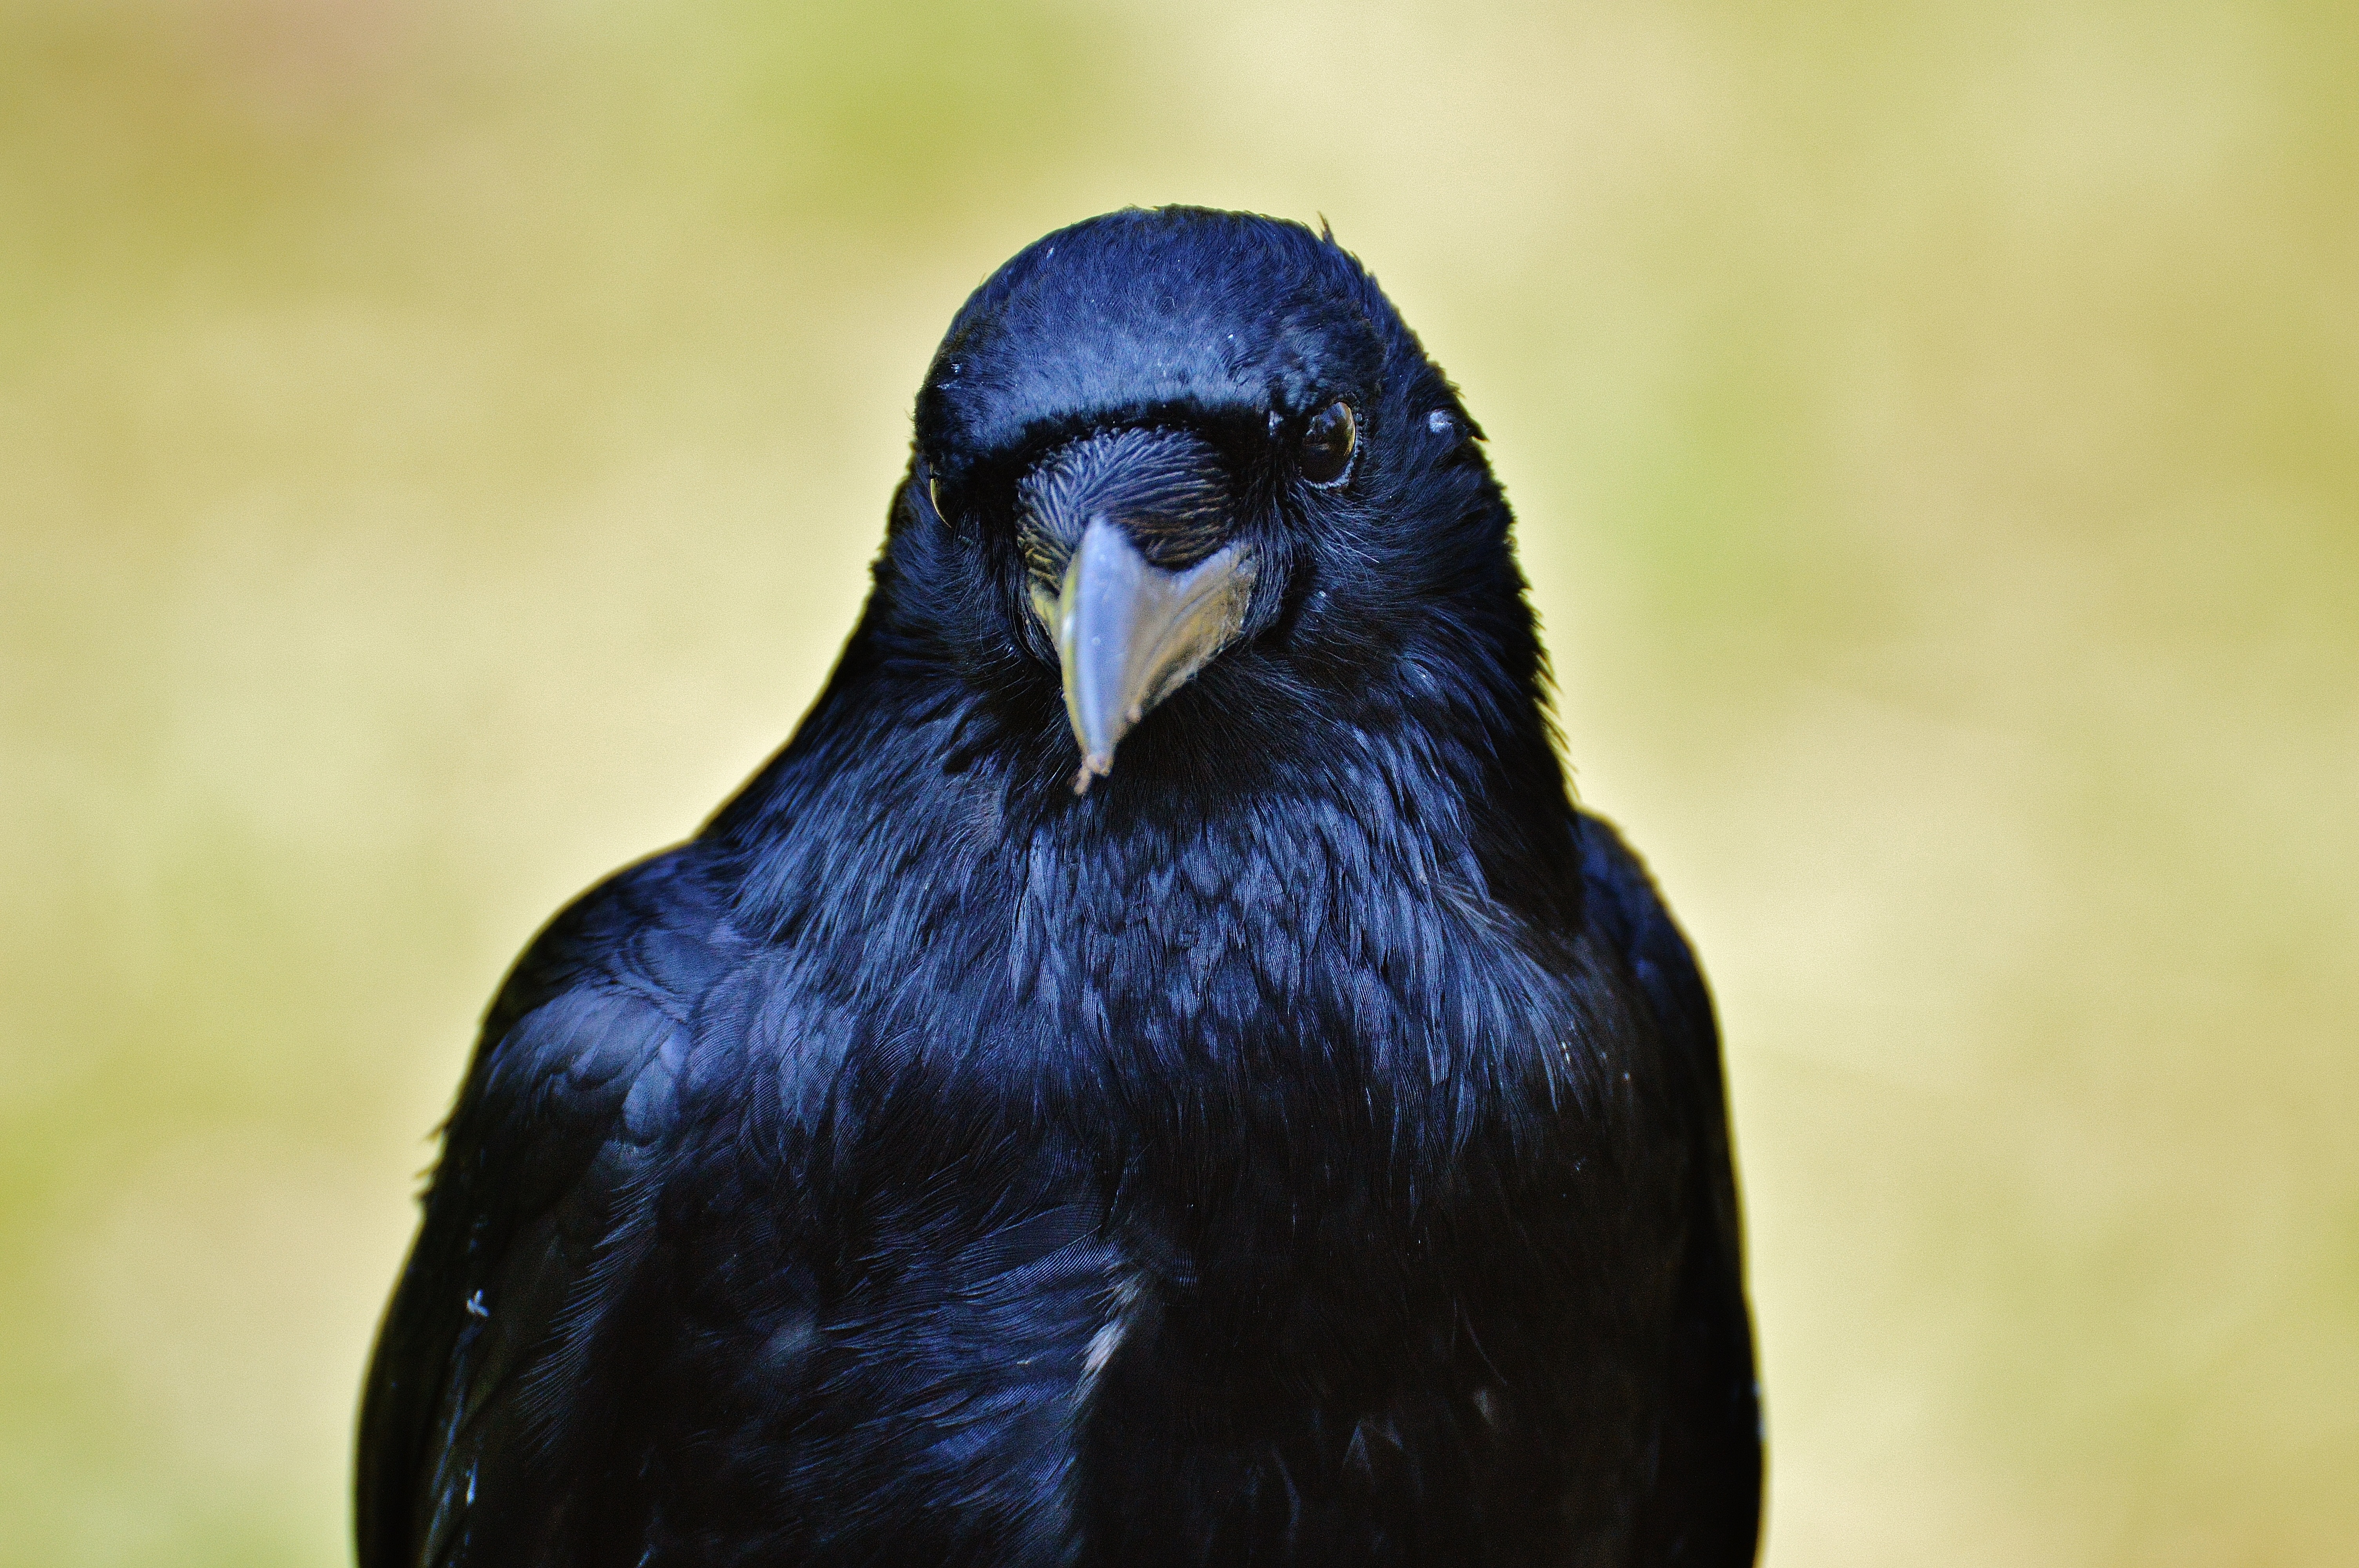
bird, wing, animal, fly, wildlife, beak, blue, black, feather, fauna, crow, close up, rook, vertebrate, raven, bill, raven bird, animal world, carrion crow, american crow, perching bird, crow like bird